Old Town Hall, Wolverhampton

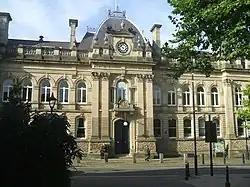
Old Town Hall

The old Town Hall is a former municipal facility in North Street, Wolverhampton, West Midlands, United Kingdom. It is a Grade II listed building.